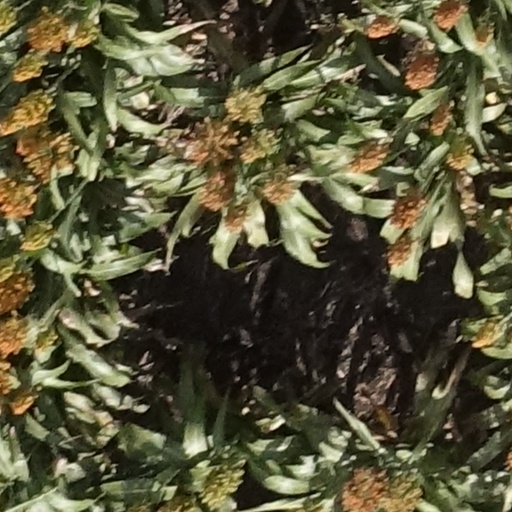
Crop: sorghum